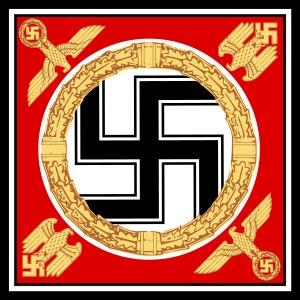
L'étendard personnel d'Adolf Hitler est conçu dès 1934, après le décès de Paul von Hindenburg le 2 août 1934.